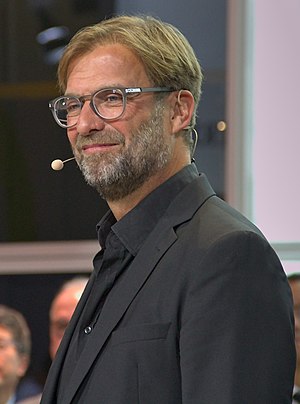
Jürgen Klopp
Jürgen Norbert Klopp er en tidligere tysk fodboldspiller og nuværende træner, der siden 8. oktober 2015 har været træner for Liverpool F.C. i Premier League. Han har tidligere været træner for Borussia Dortmund, som vandt det tyske mesterskab 2010/11 og 2011/12. Han startede sin trænerkarriere i Mainz 05 som han var træner for i syv år.